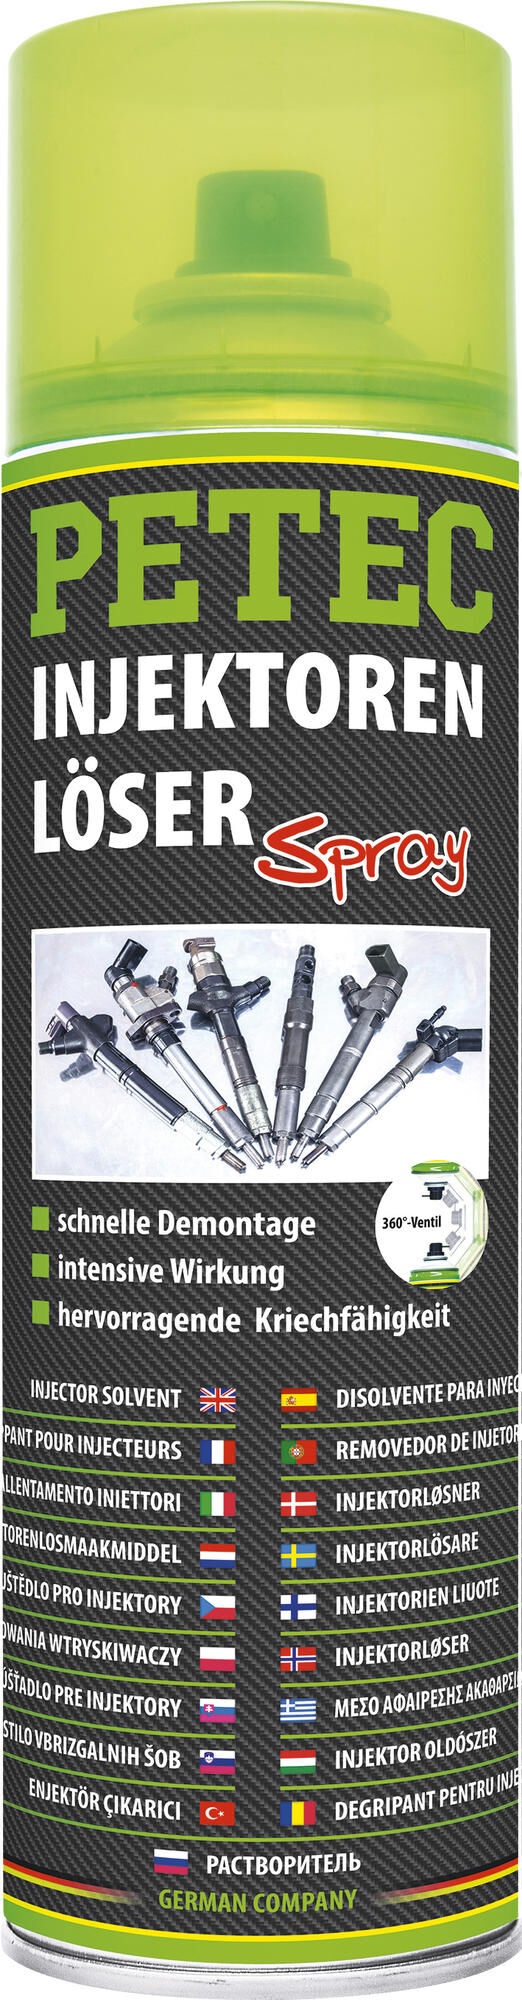
Petec roestoplosser injectorverwijderaar injector solvent 500 ml
Brand: PETEC
Category: Vehicles & Parts > Vehicle Parts & Accessories > Vehicle Maintenance, Care & Decor > Vehicle Fluids > Vehicle Fuel System Cleaners > Fuel Injector Cleaners